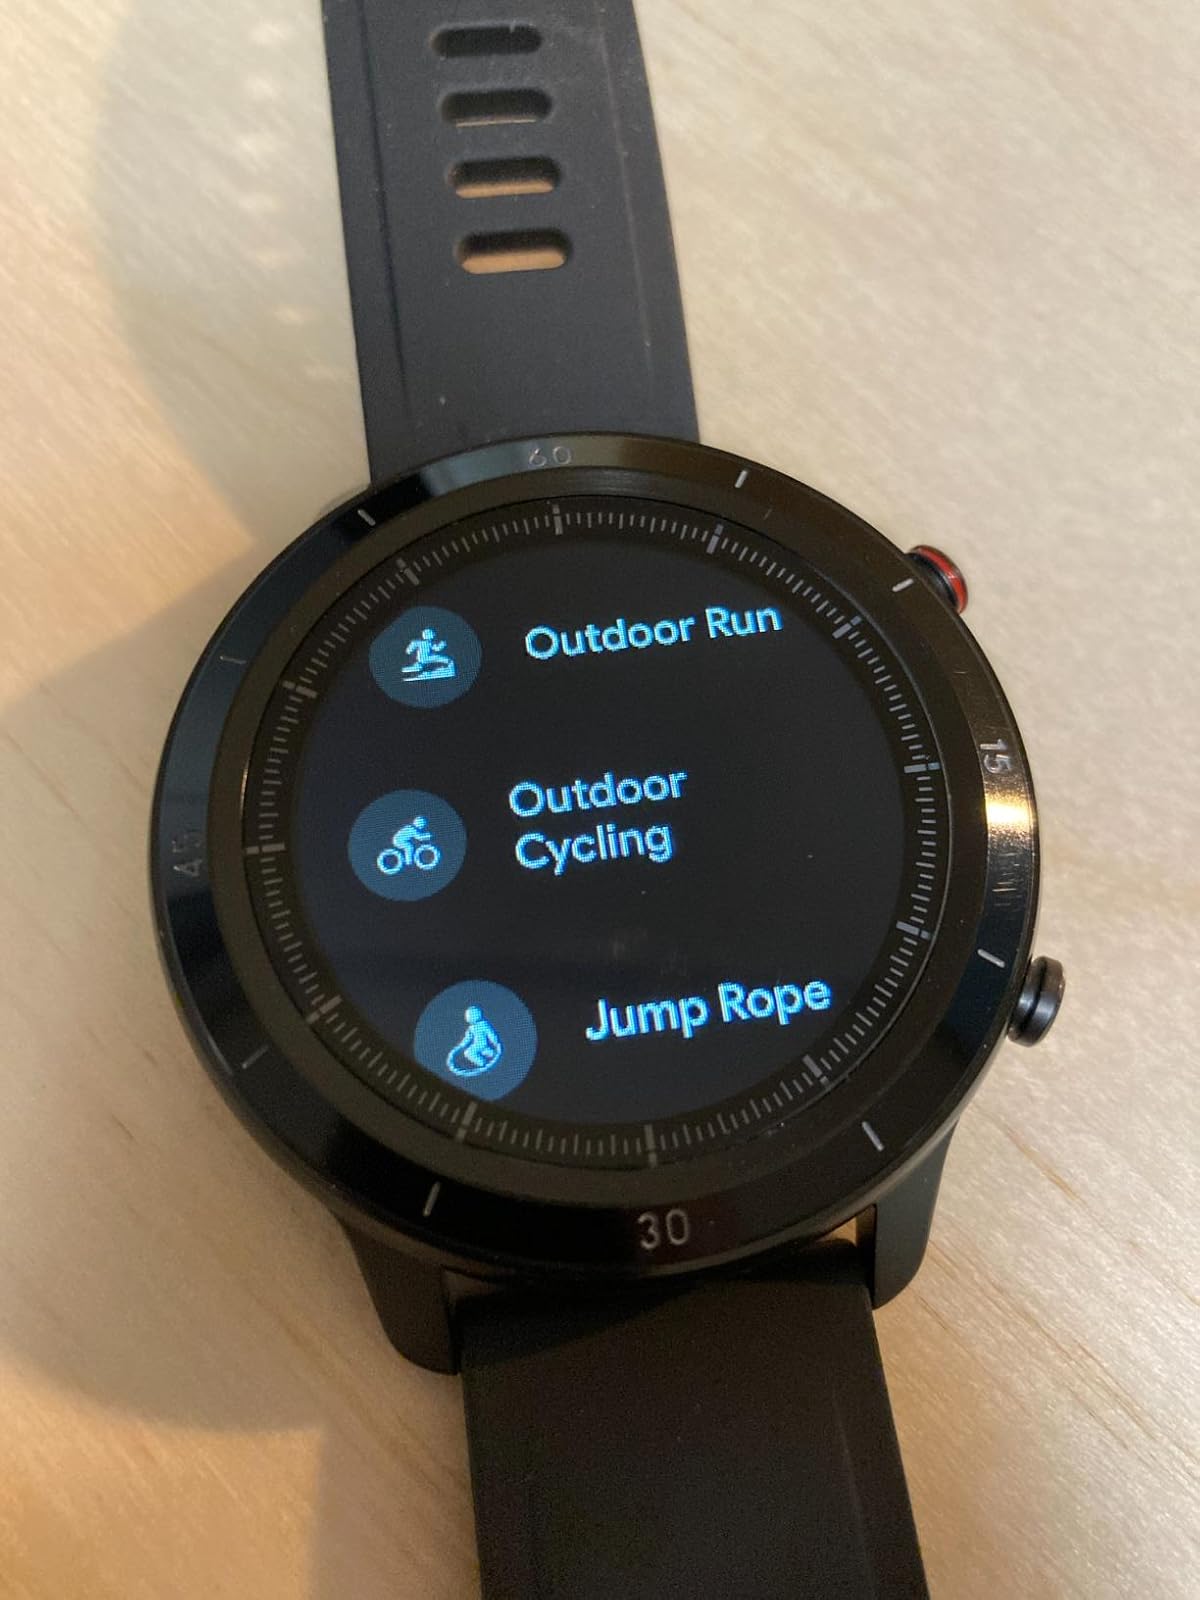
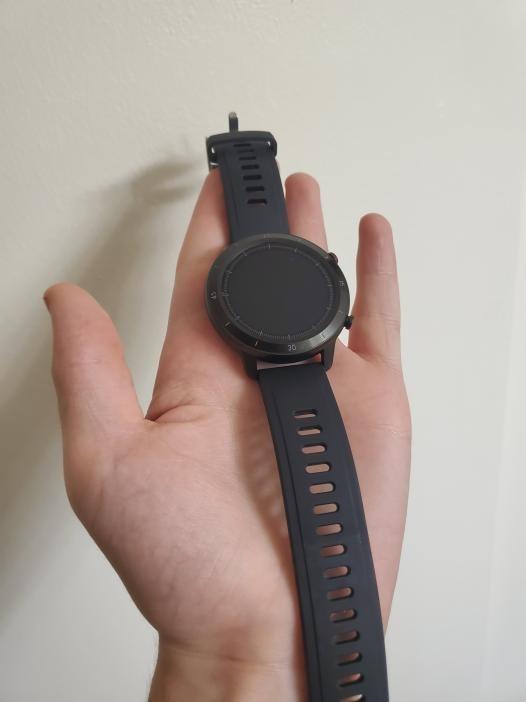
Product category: smartwatch
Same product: yes